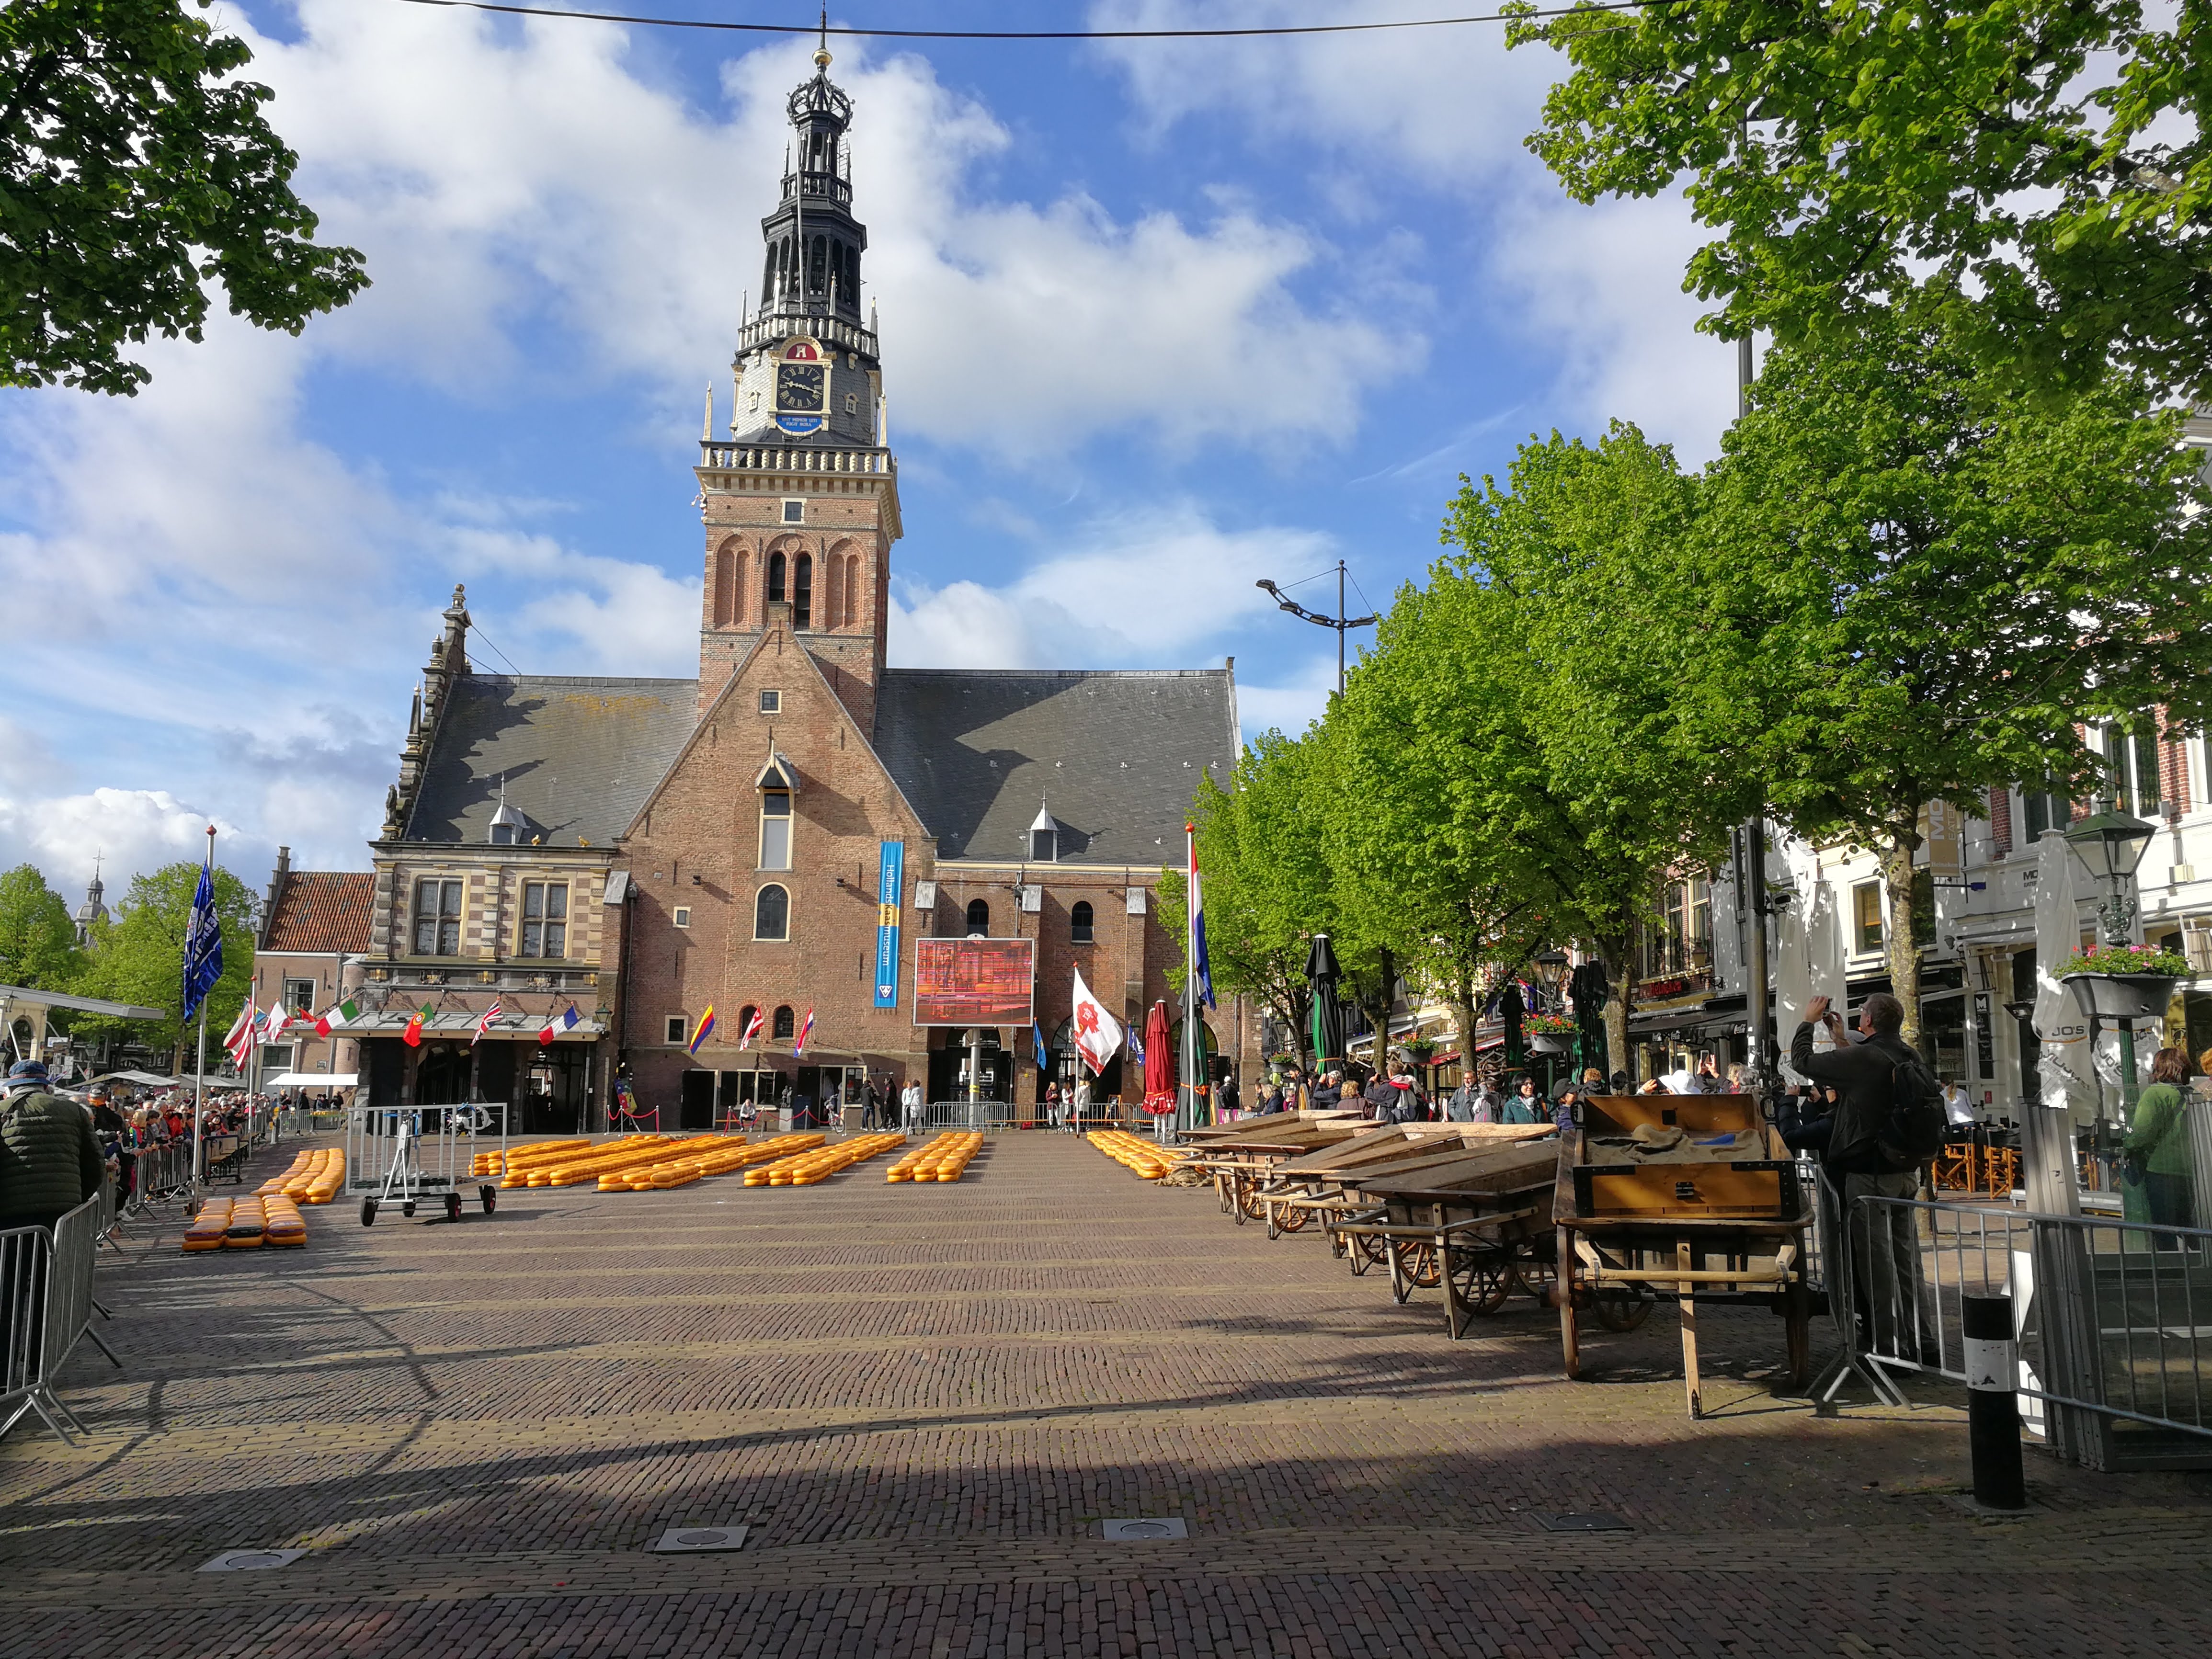
town hall, cheese, town, city, human settlement, building, public space, church, steeple, sky, architecture, plaza, tree, neighbourhood, town square, thoroughfare, spire, cathedral, street, downtown, place of worship, road surface, tower, road, tourism